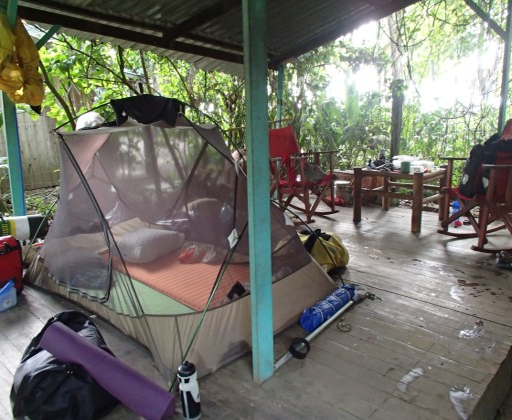
camping on deck in the jungle by the beach